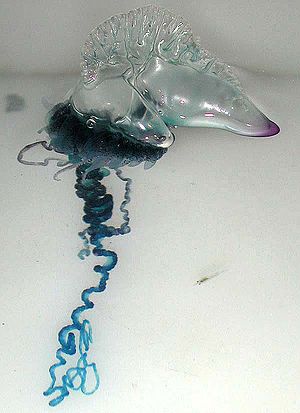
Portugisisk orlogsmand
Portugisisk orlogsmand